Dotzigen railway station

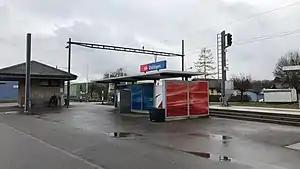
The station platform in 2018

Dotzigen railway station is a railway station in the municipality of Dotzigen, in the Swiss canton of Bern. It is an intermediate stop on the standard gauge of Swiss Federal Railways.